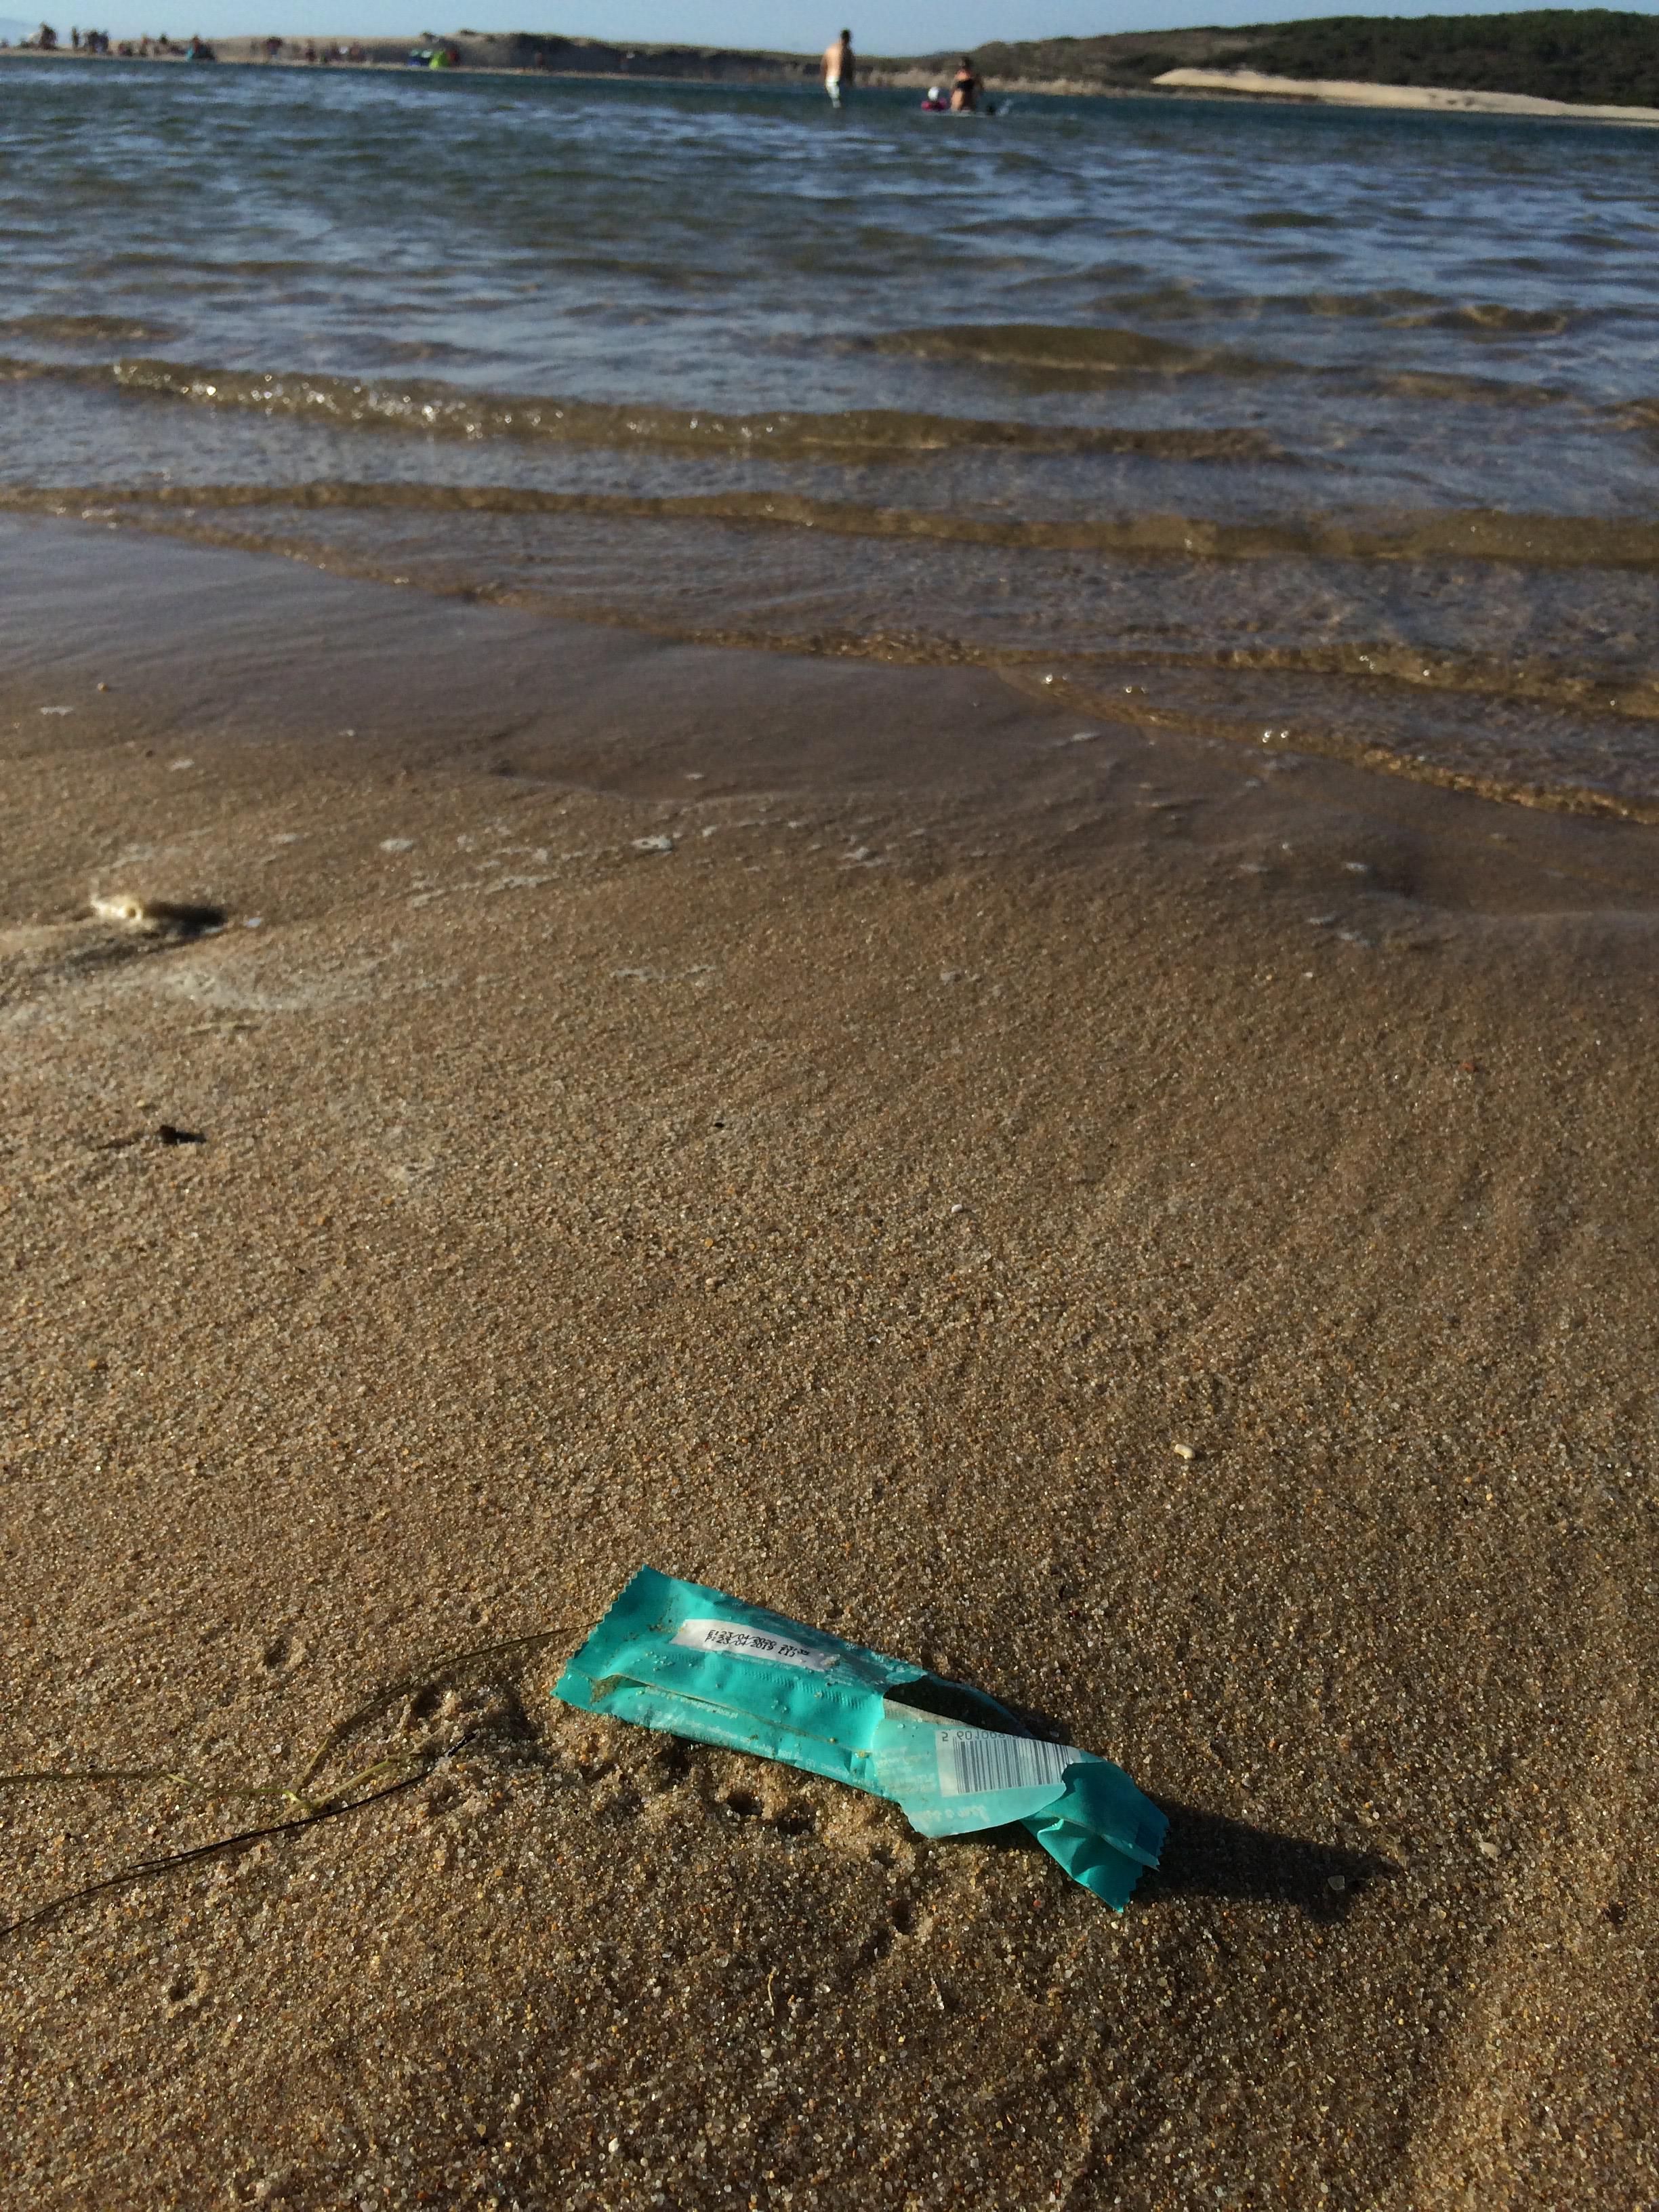
Object: Other plastic wrapper (Plastic bag & wrapper)